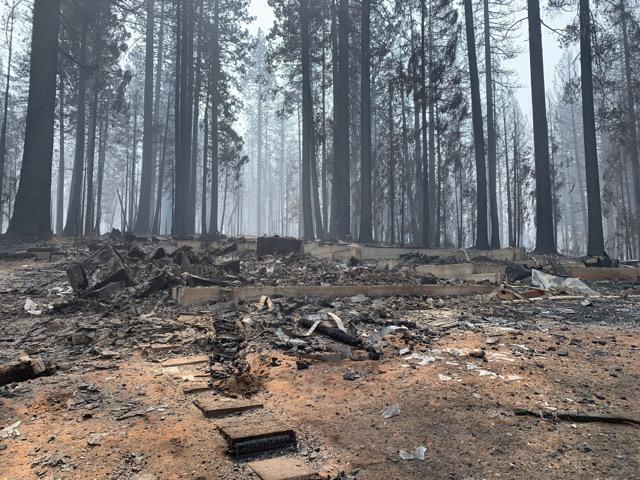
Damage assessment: destroyed